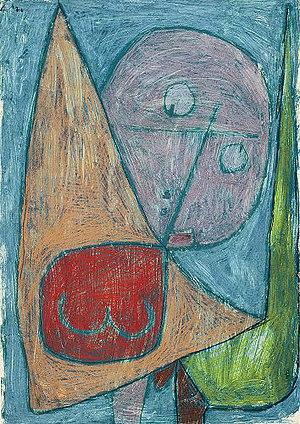
Paul Klee, est un peintre d'origine allemande, mais d'identité culturelle suisse, né le 18 décembre 1879 à Münchenbuchsee et mort le 29 juin 1940 à Locarno.